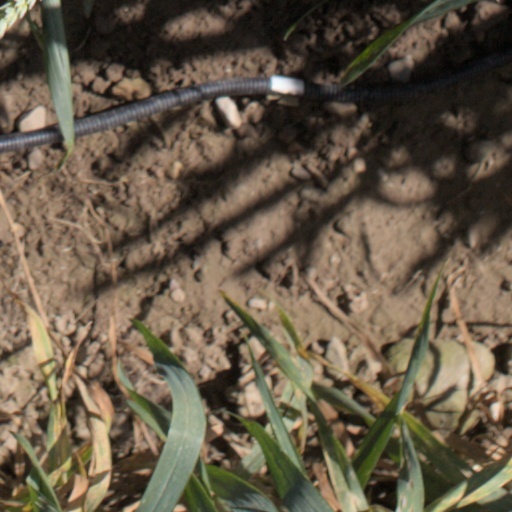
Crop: wheat